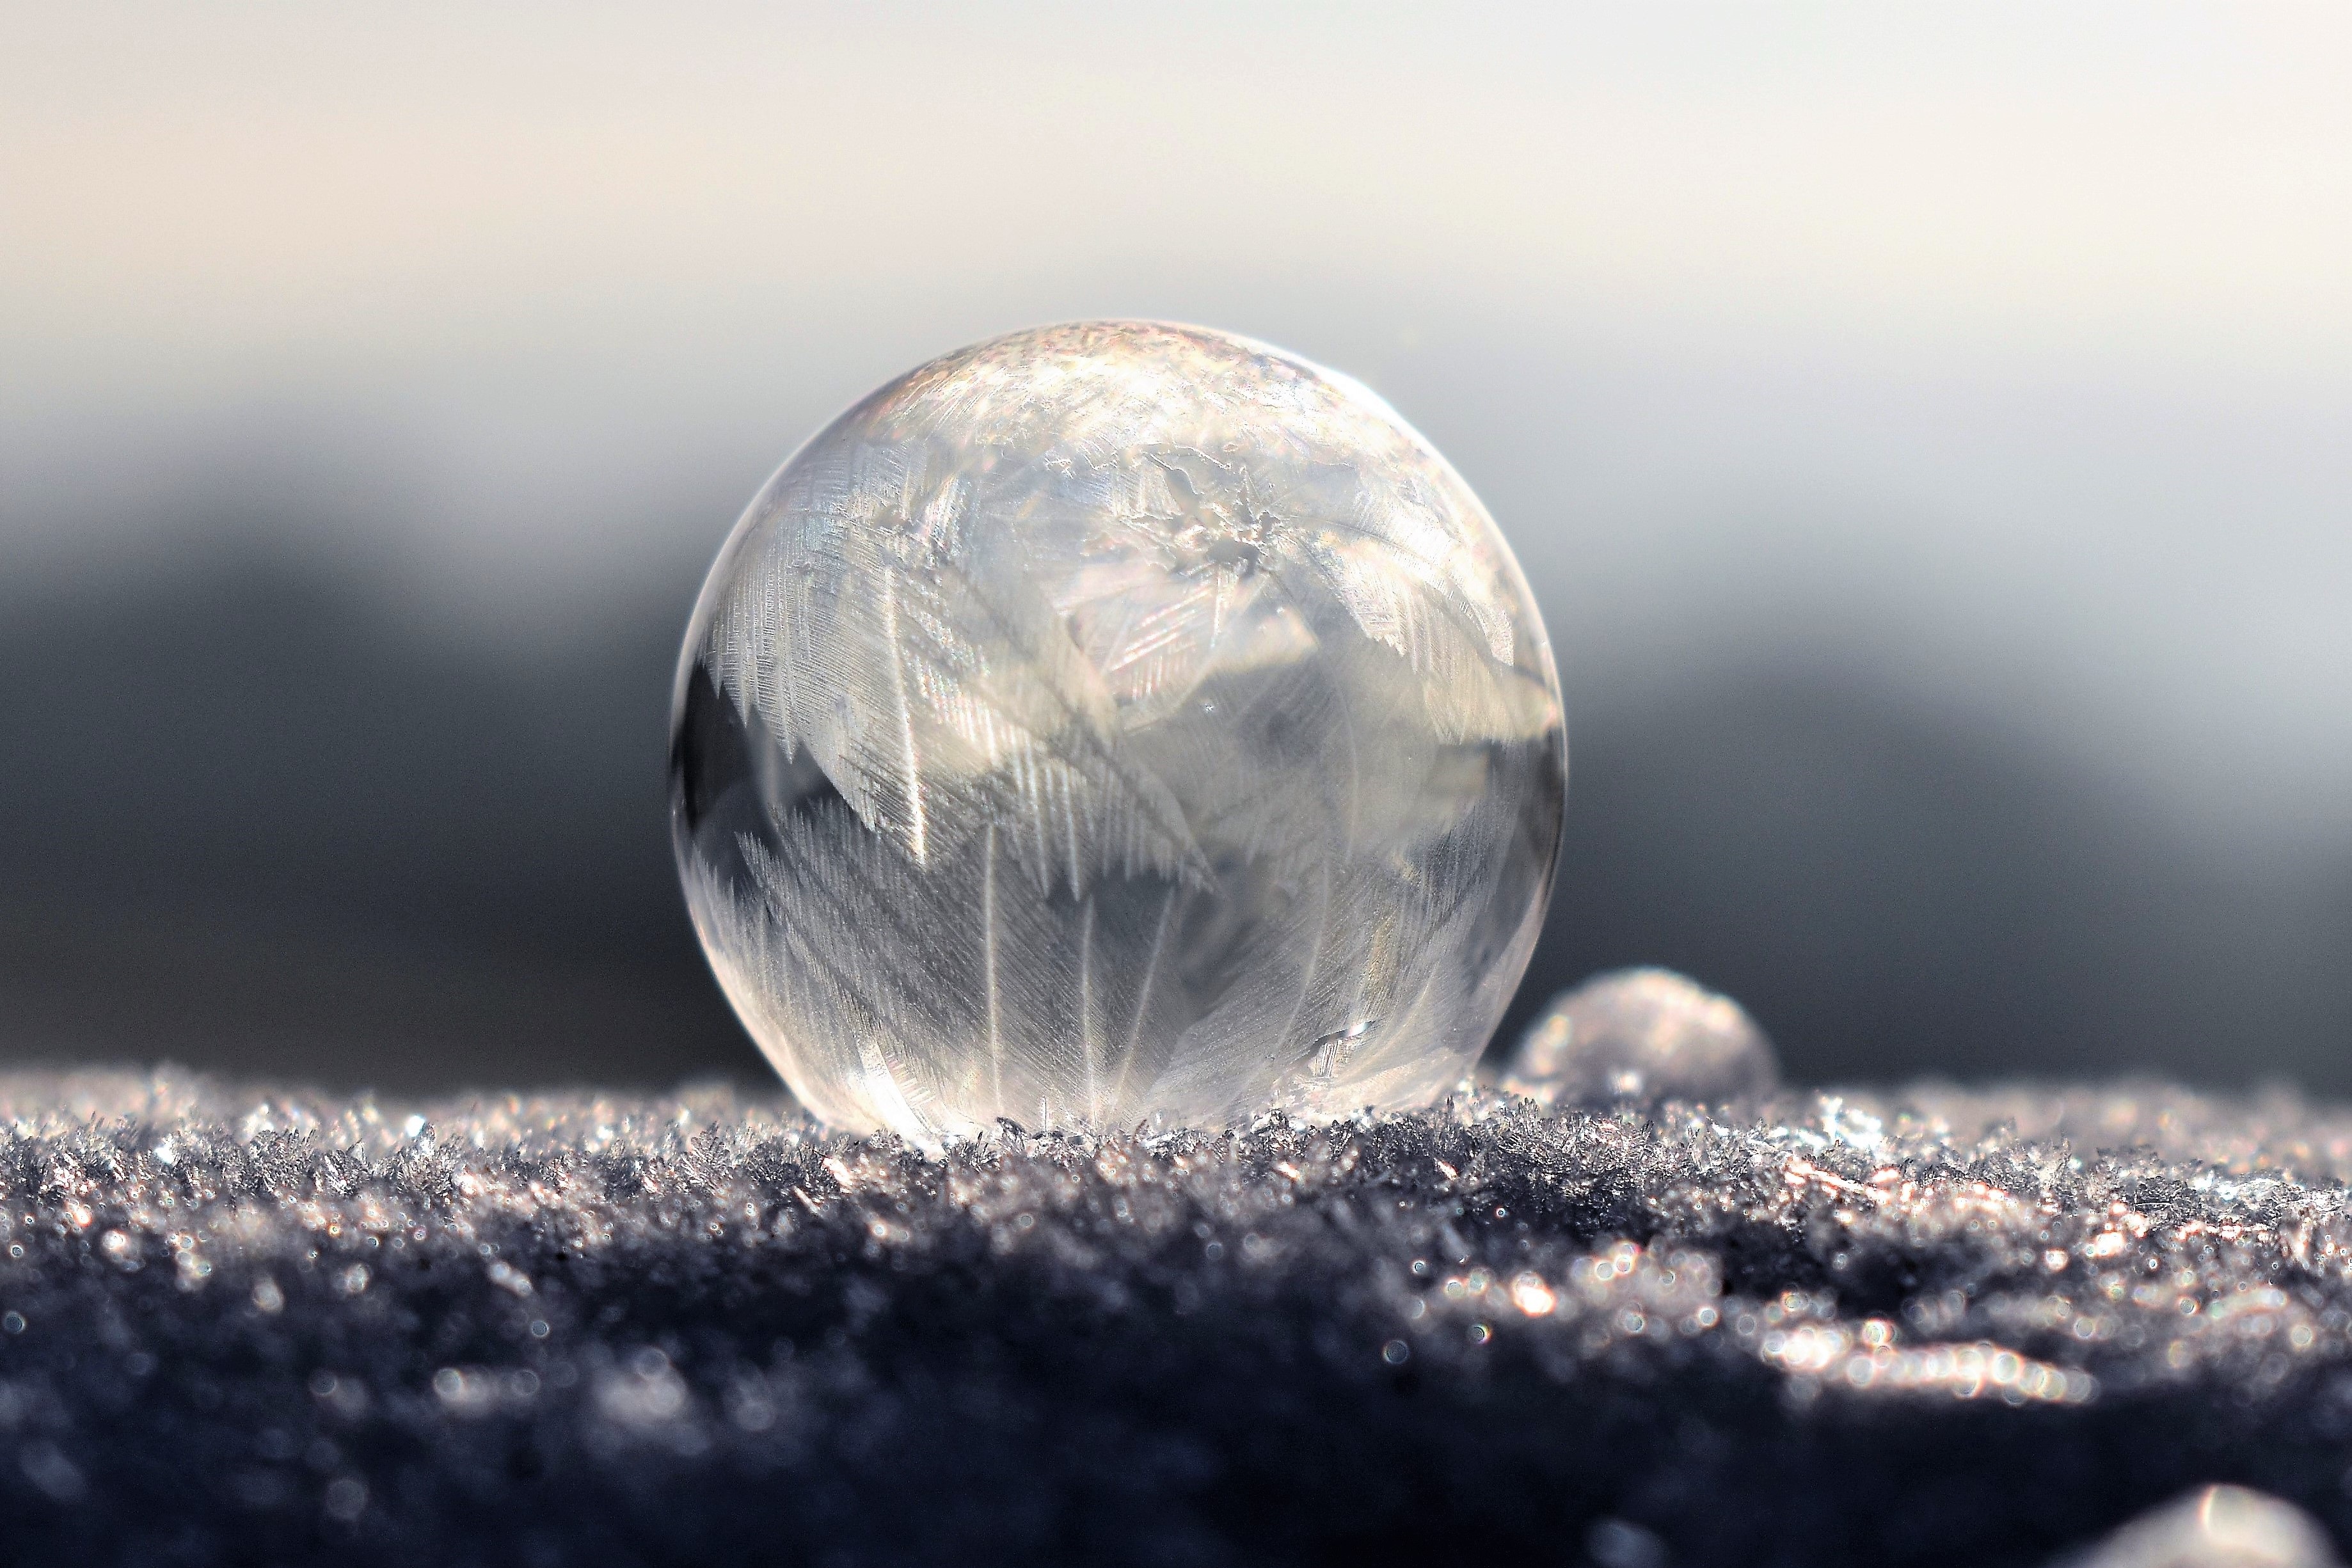
landscape, sea, water, nature, rock, cold, winter, light, cloud, sky, sunrise, photography, sunlight, wave, frost, atmosphere, ice, reflection, weather, freeze, frozen, blue, close up, earth, icy, ball, sphere, planet, magical, wintry, winter magic, crystalline, back light, macro photography, eiskristalle, morgenrot, crystals, spherical, soap bubbles, hardest, astronomical object, spherical shape, frozen bubble, atmosphere of earth, liquid bubble, crystal growth